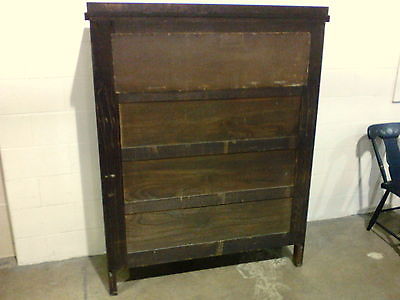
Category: cabinet